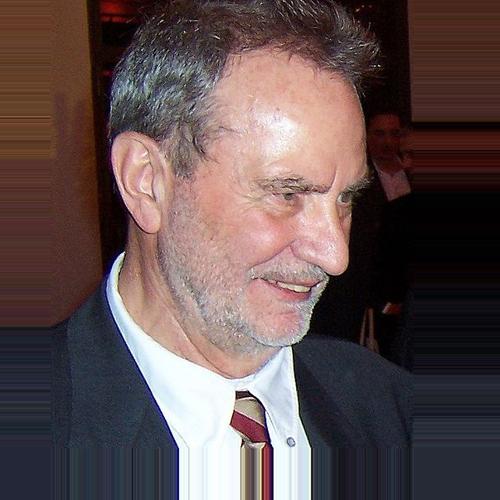
Age: 73